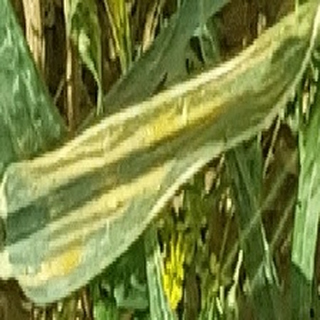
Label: wheat_yellow_rust